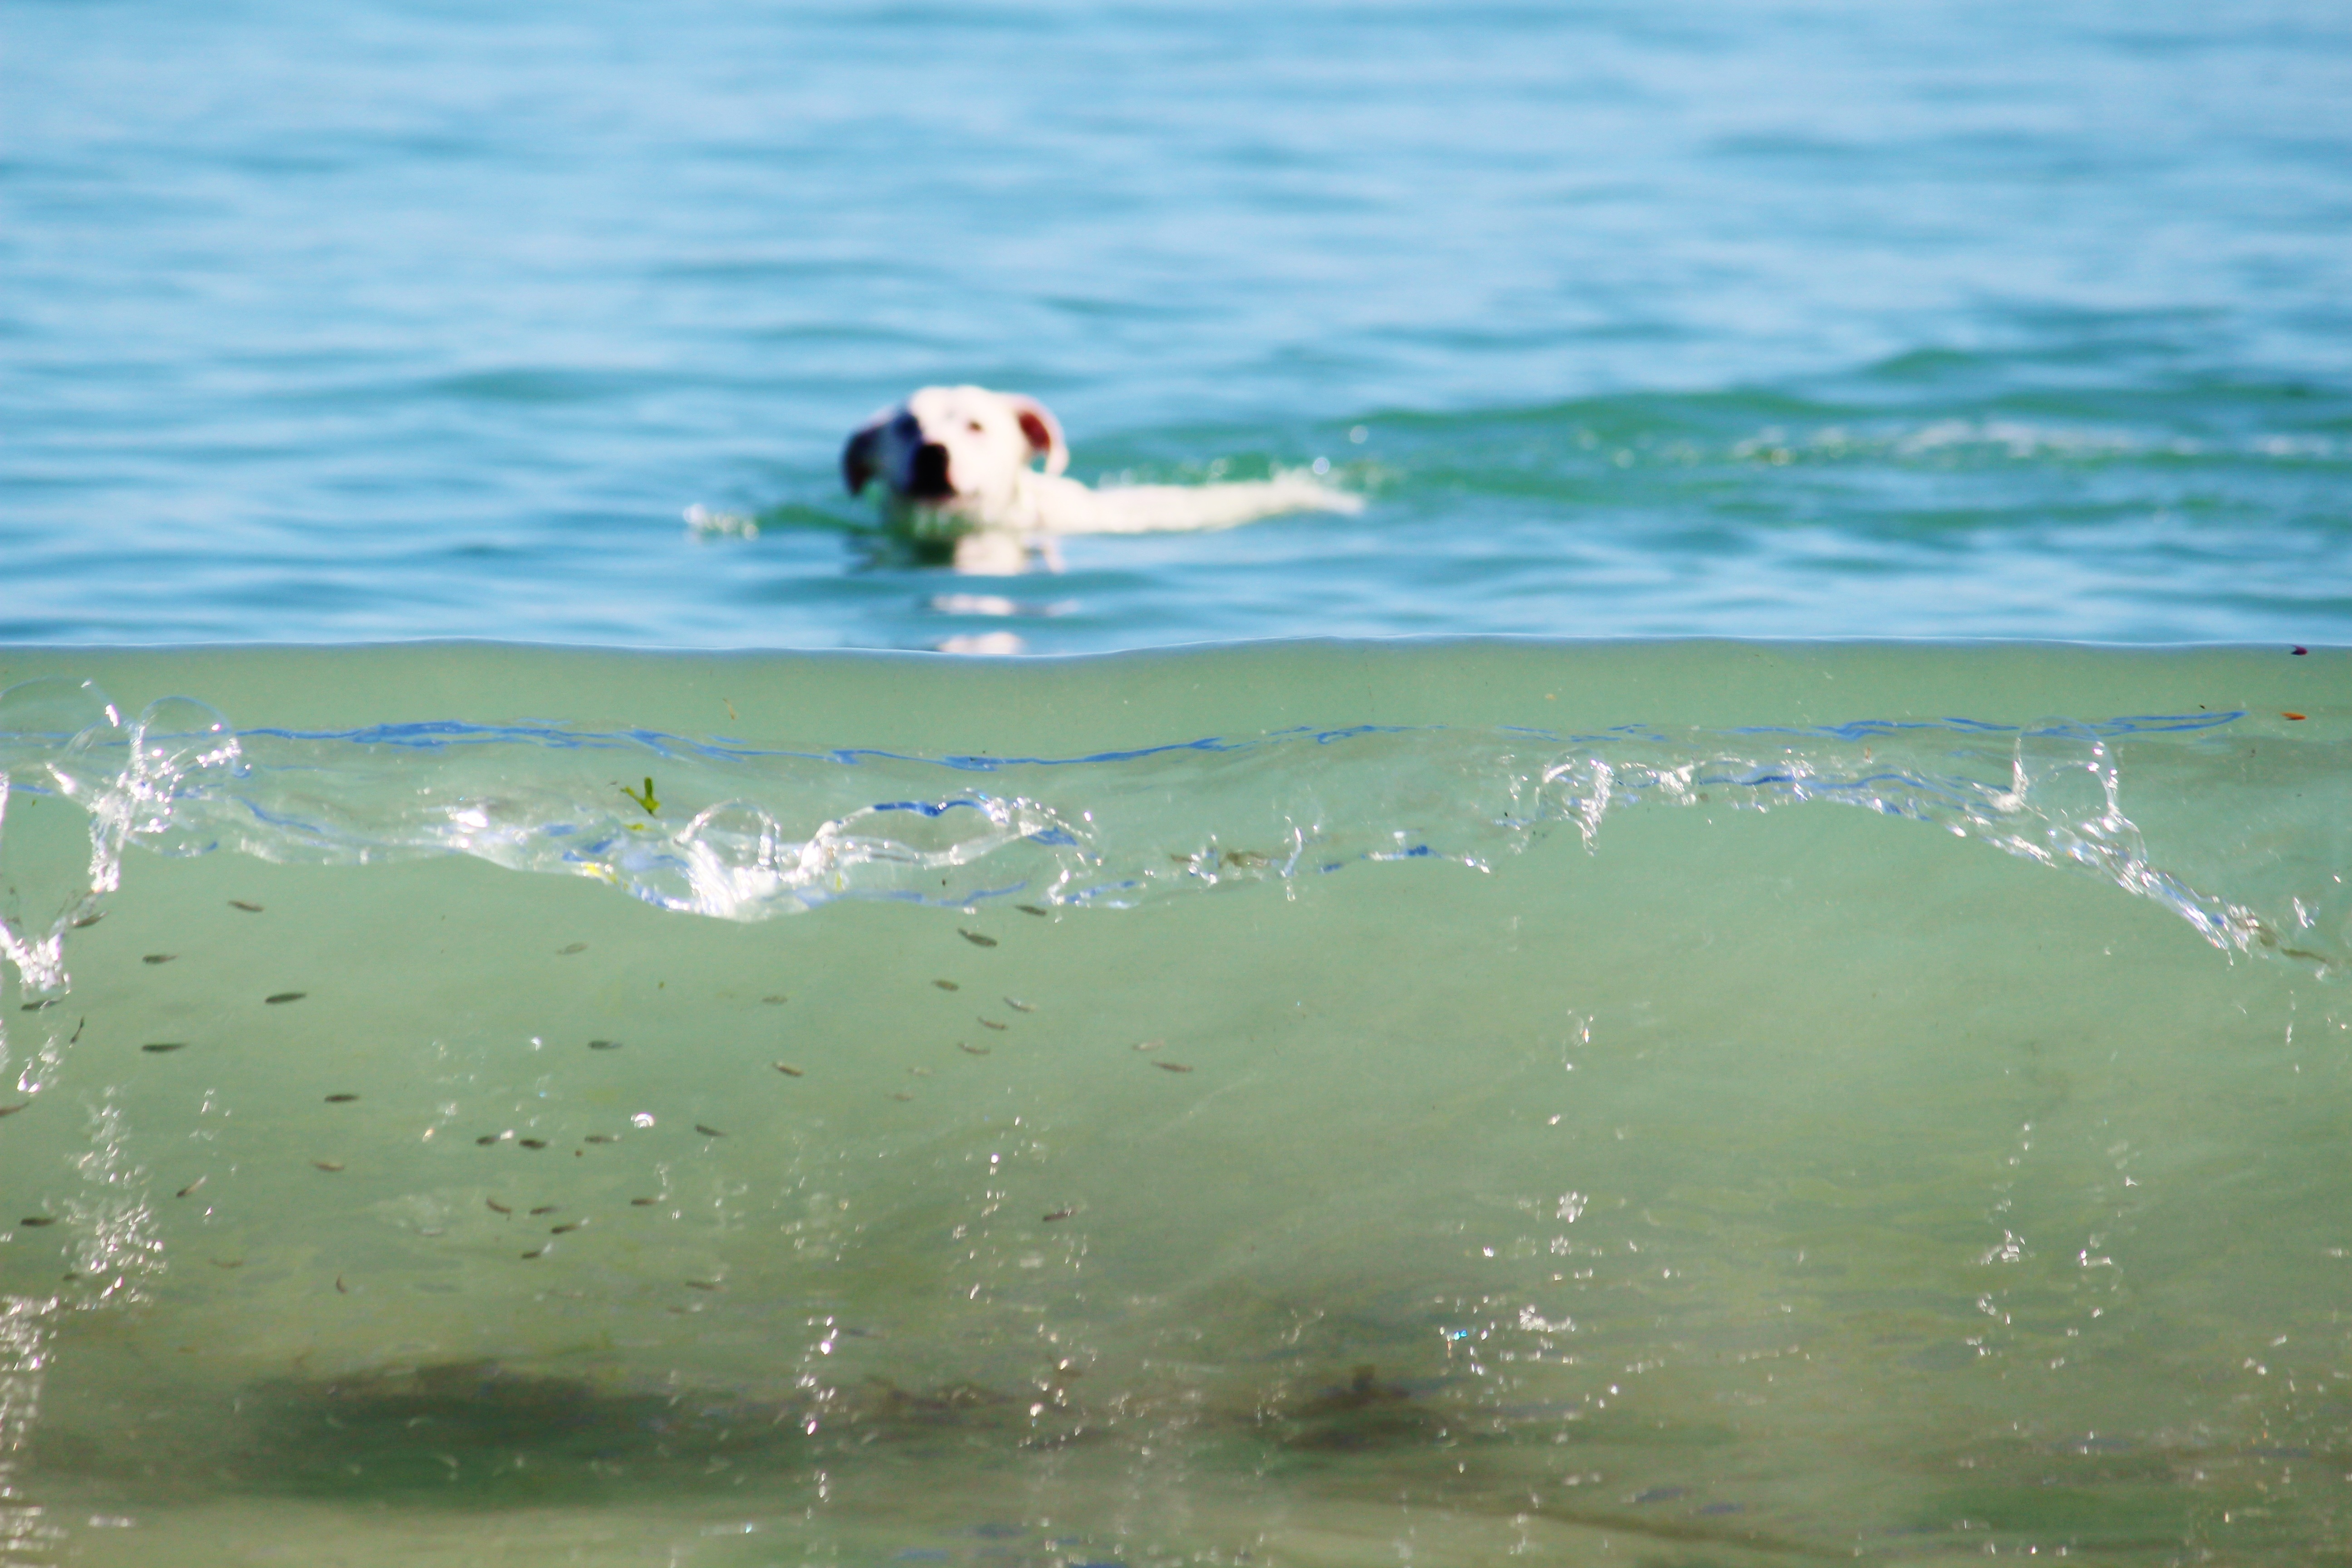
beach, sea, coast, water, ocean, wave, surf, swimming, turquoise, water sport, wind wave